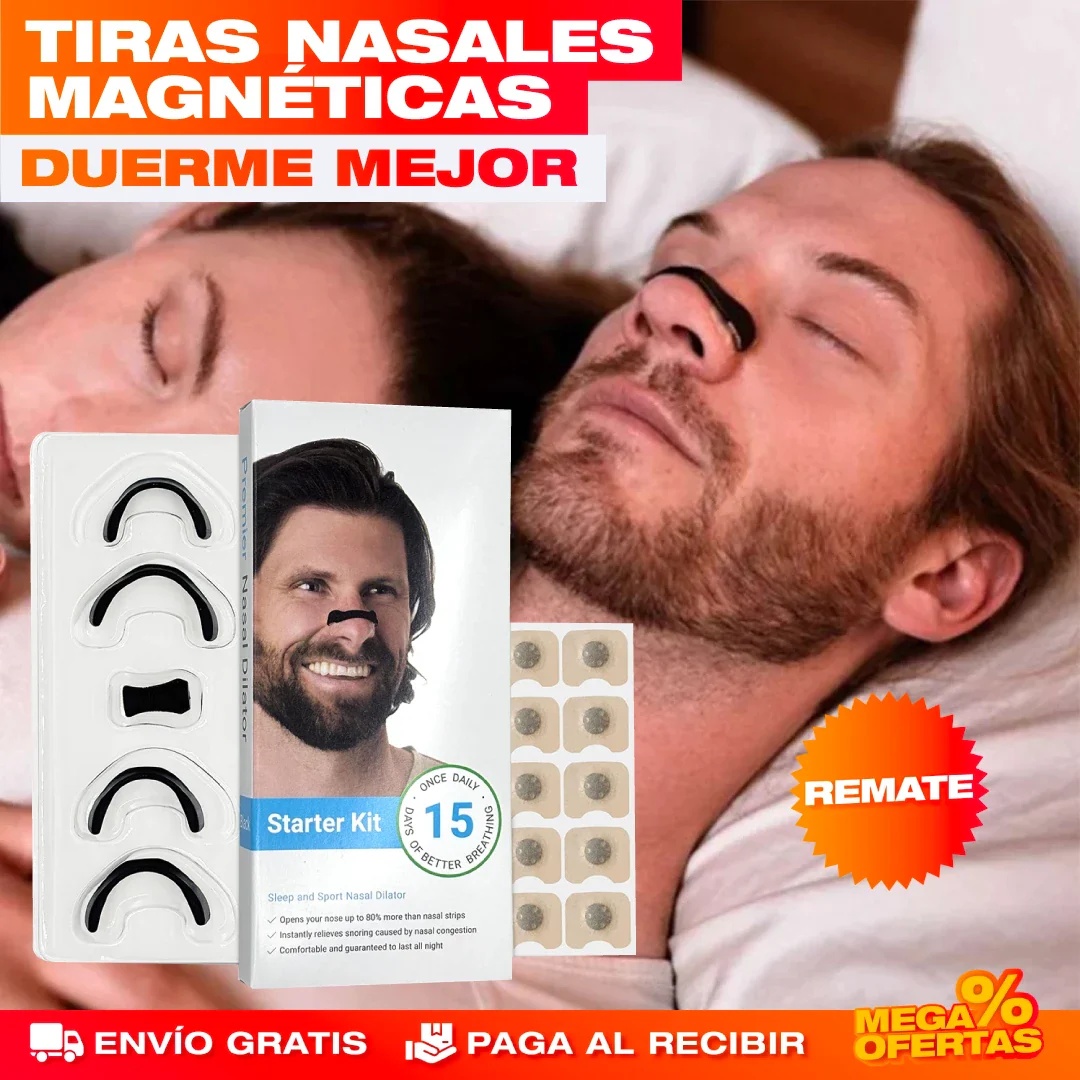
SET DE TIRAS NASALES MAGNÉTICAS ANTIRRONQUIDOS Y DEPORTIVAS
¿Roncas por respirar por la boca al dormir? Úsalas durante el día o la noche para facilitar la respiración y notarás la diferencia desde el primer uso. ¿Te cuesta mantener la nariz despejada al hacer ejercicio? ¿Sufres de congestión nasal o alergias constantes? Compactas, portátiles y hechas con materiales suaves, estas tiras se adaptan a la cavidad nasal sin causar molestias. Mejora tu respiración de forma natural con el Kit de Inicio de Tiras Nasales Magnéticas , diseñadas para dilatar suavemente las fosas nasales, aumentar la entrada de oxígeno y reducir los ronquidos. Este dilatador nasal seguro para la piel y cómodo de usar es perfecto para quienes buscan mejorar el sueño, el rendimiento deportivo o aliviar molestias por alergias. BENEFICIOS: ✅ Dilatación nasal efectiva: Abre la cavidad nasal y mejora el flujo de aire. ✅ Reducción de ronquidos: Promueve la respiración nasal profunda y silenciosa. ✅ Mejora deportiva: Mayor oxigenación durante el ejercicio físico. ✅ Alivio de alergias: Filtra mejor el aire, reduciendo el paso de alérgenos. ✅ Fácil de usar y reutilizable: Lávalo después de cada uso y guárdalo en su estuche. ✅ Material suave y magnético: No irrita, no deja marcas, apto para piel sensible. 🌟 Más Oxígeno, Menos Ronquidos, Mejor Rendimiento ¿POR QUÉ DEBERÍAS ADQUIRIRLO? 🤔 Porque respirar bien lo cambia todo: desde tu descanso hasta tu rendimiento físico. Estas tiras nasales magnéticas son discretas, cómodas y efectivas . No necesitas medicamentos ni dispositivos invasivos, solo aire libre y flujo nasal constante. Es tu nuevo hábito para sentirte mejor, más rápido. TU PAQUETE INCLUYE: 1. Tiras Magnéticas Antirronquidos y Deportivas. Lo que más valoramos es la satisfacción de nuestros clientes ofreciendo un servicio de GARANTÍA Y CONFIANZA. ⚠️ ATENCIÓN ⚠️ ¡Este producto es de alta demanda! Quedan pocas unidades disponibles.
Brand: MEGA OFERTAS
Category: Health & Beauty > Personal Care > Sleeping Aids > Snoring & Sleep Apnea Aids > External Nasal Strips